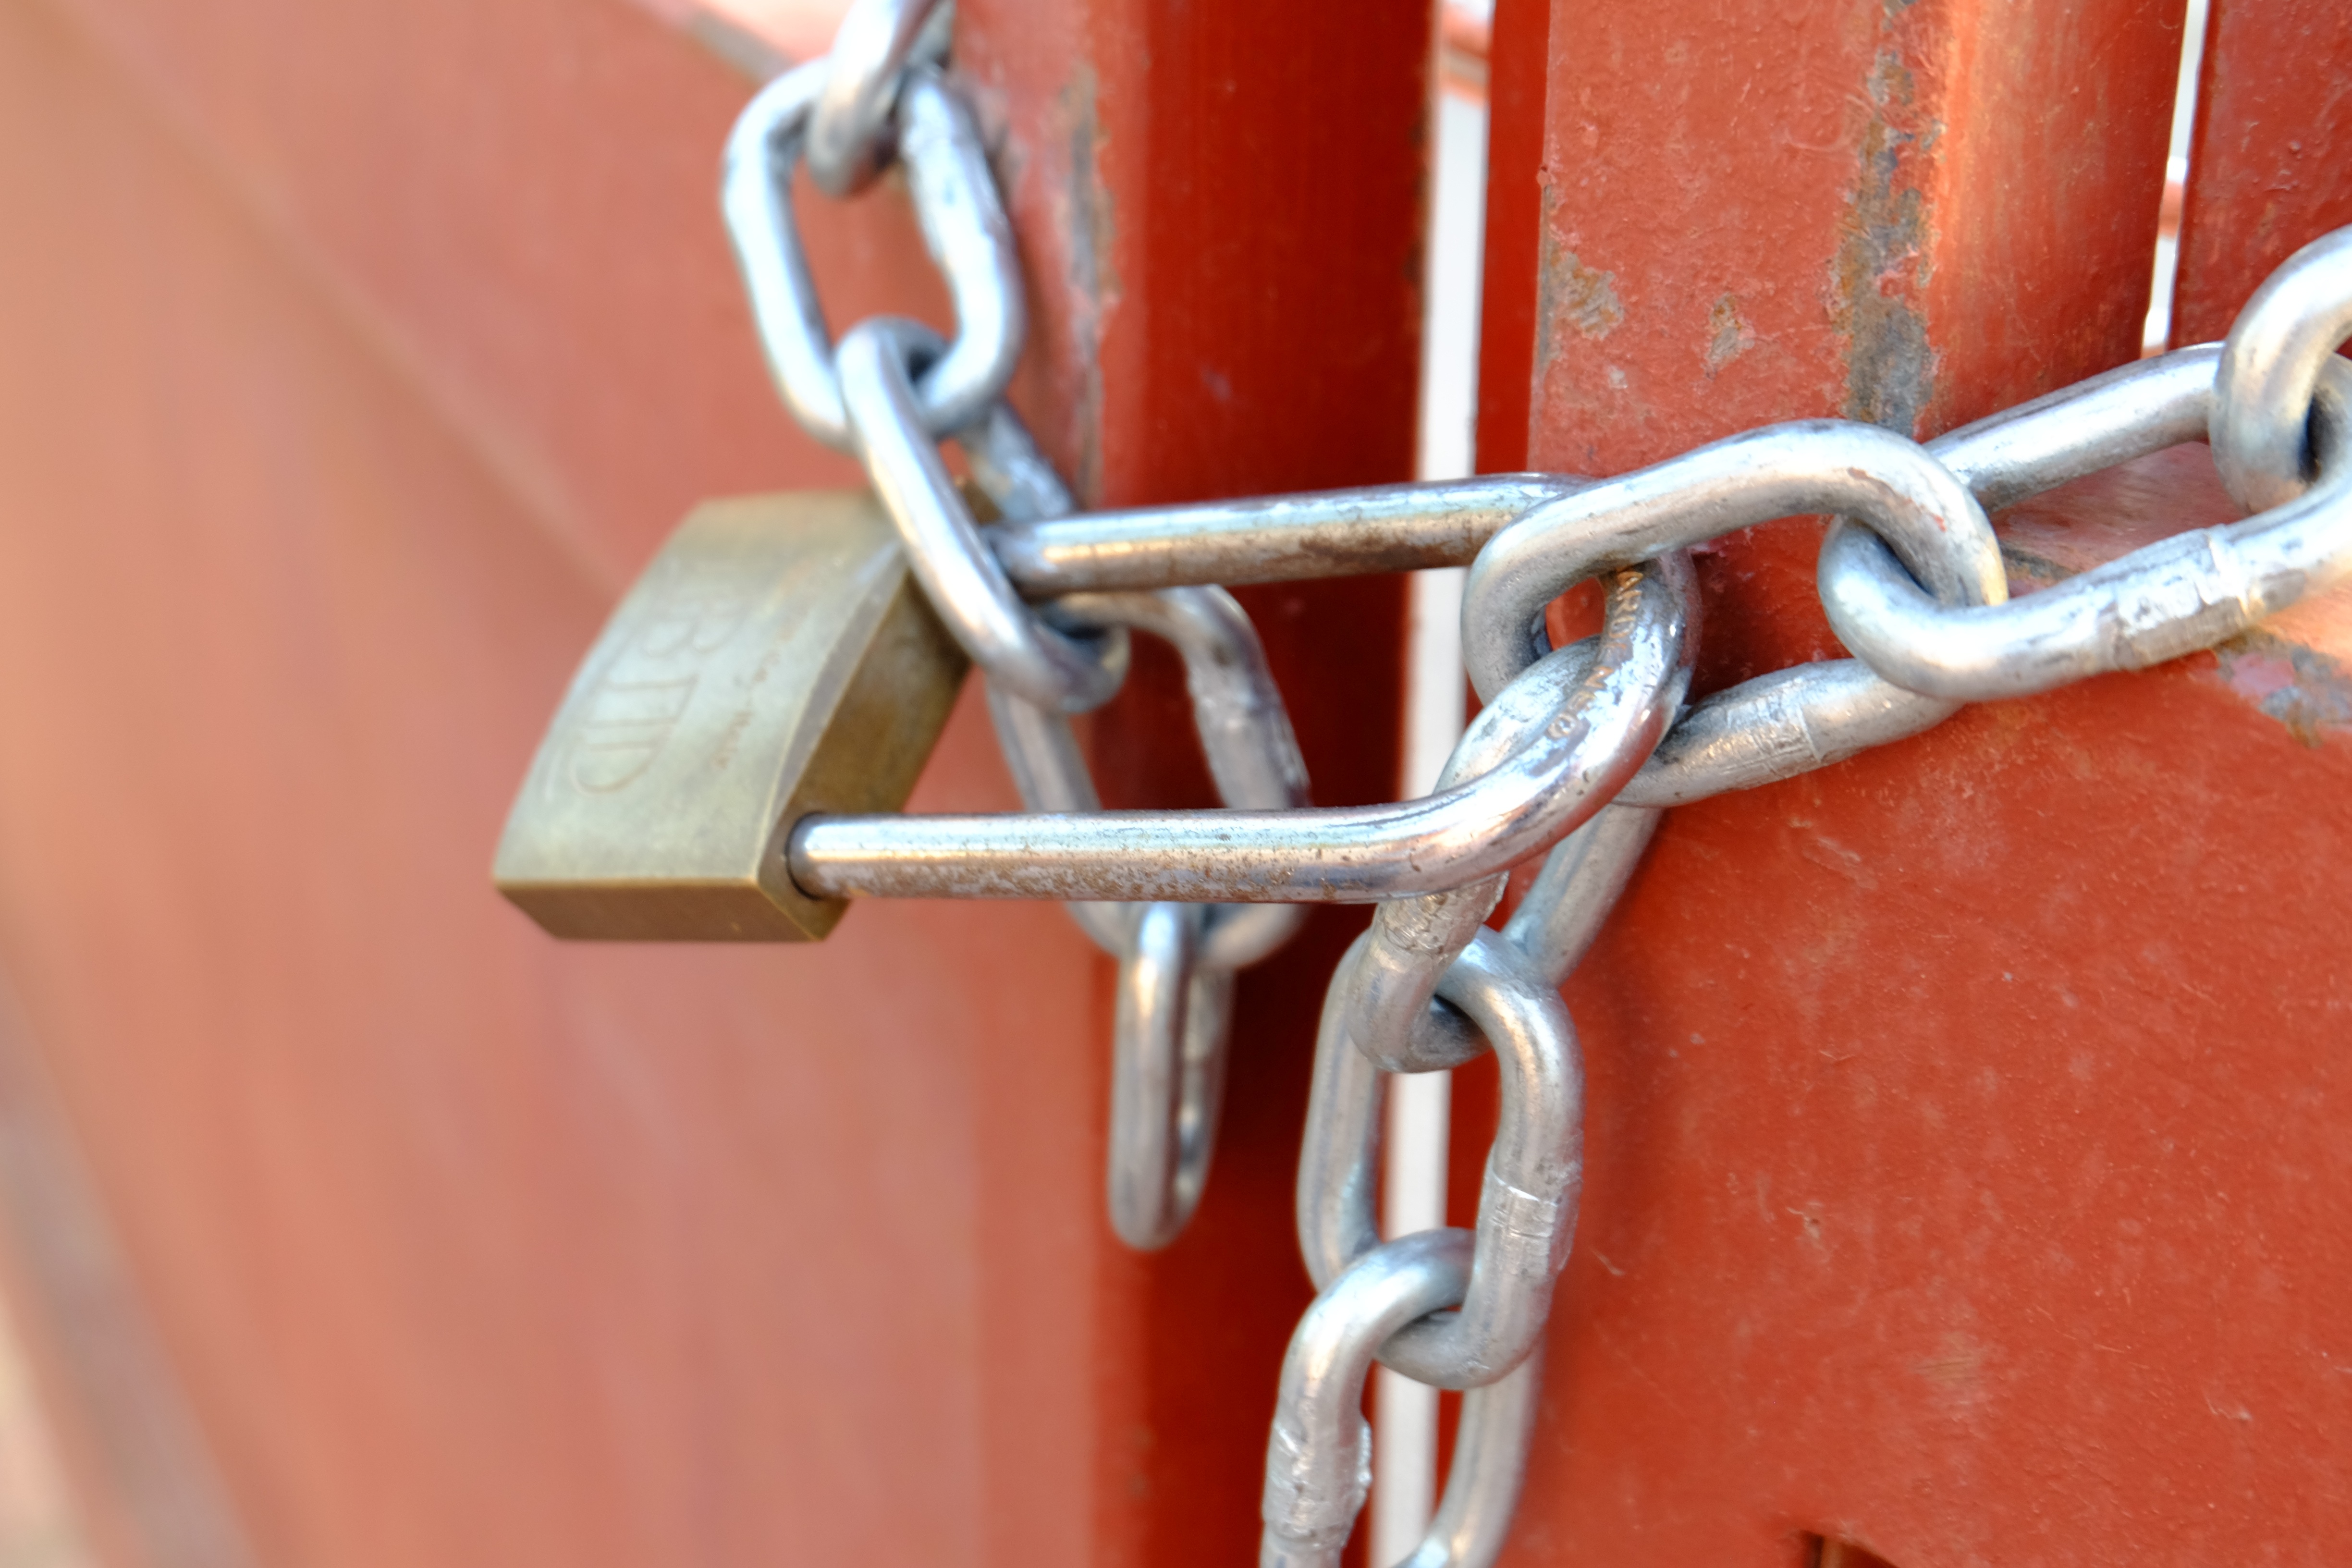
chain, bicycle, red, padlock, bicycle frame, electrical wiring, deadbolt